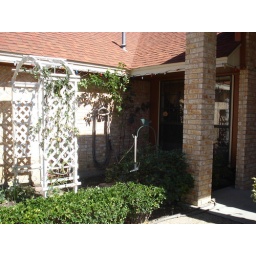
you see the climbing golden showers and a humming bird vine one the trellis.It is winter here in Central texas.